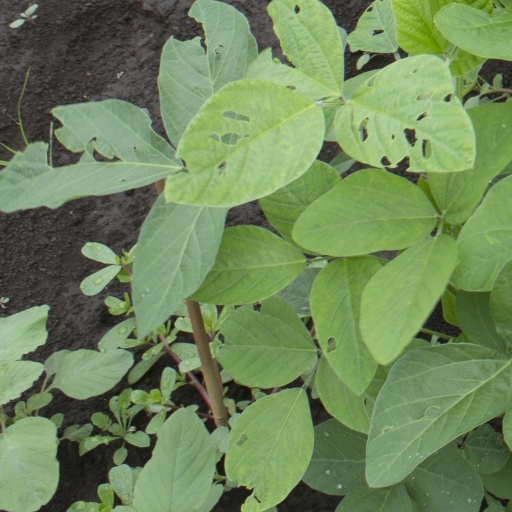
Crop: soybean